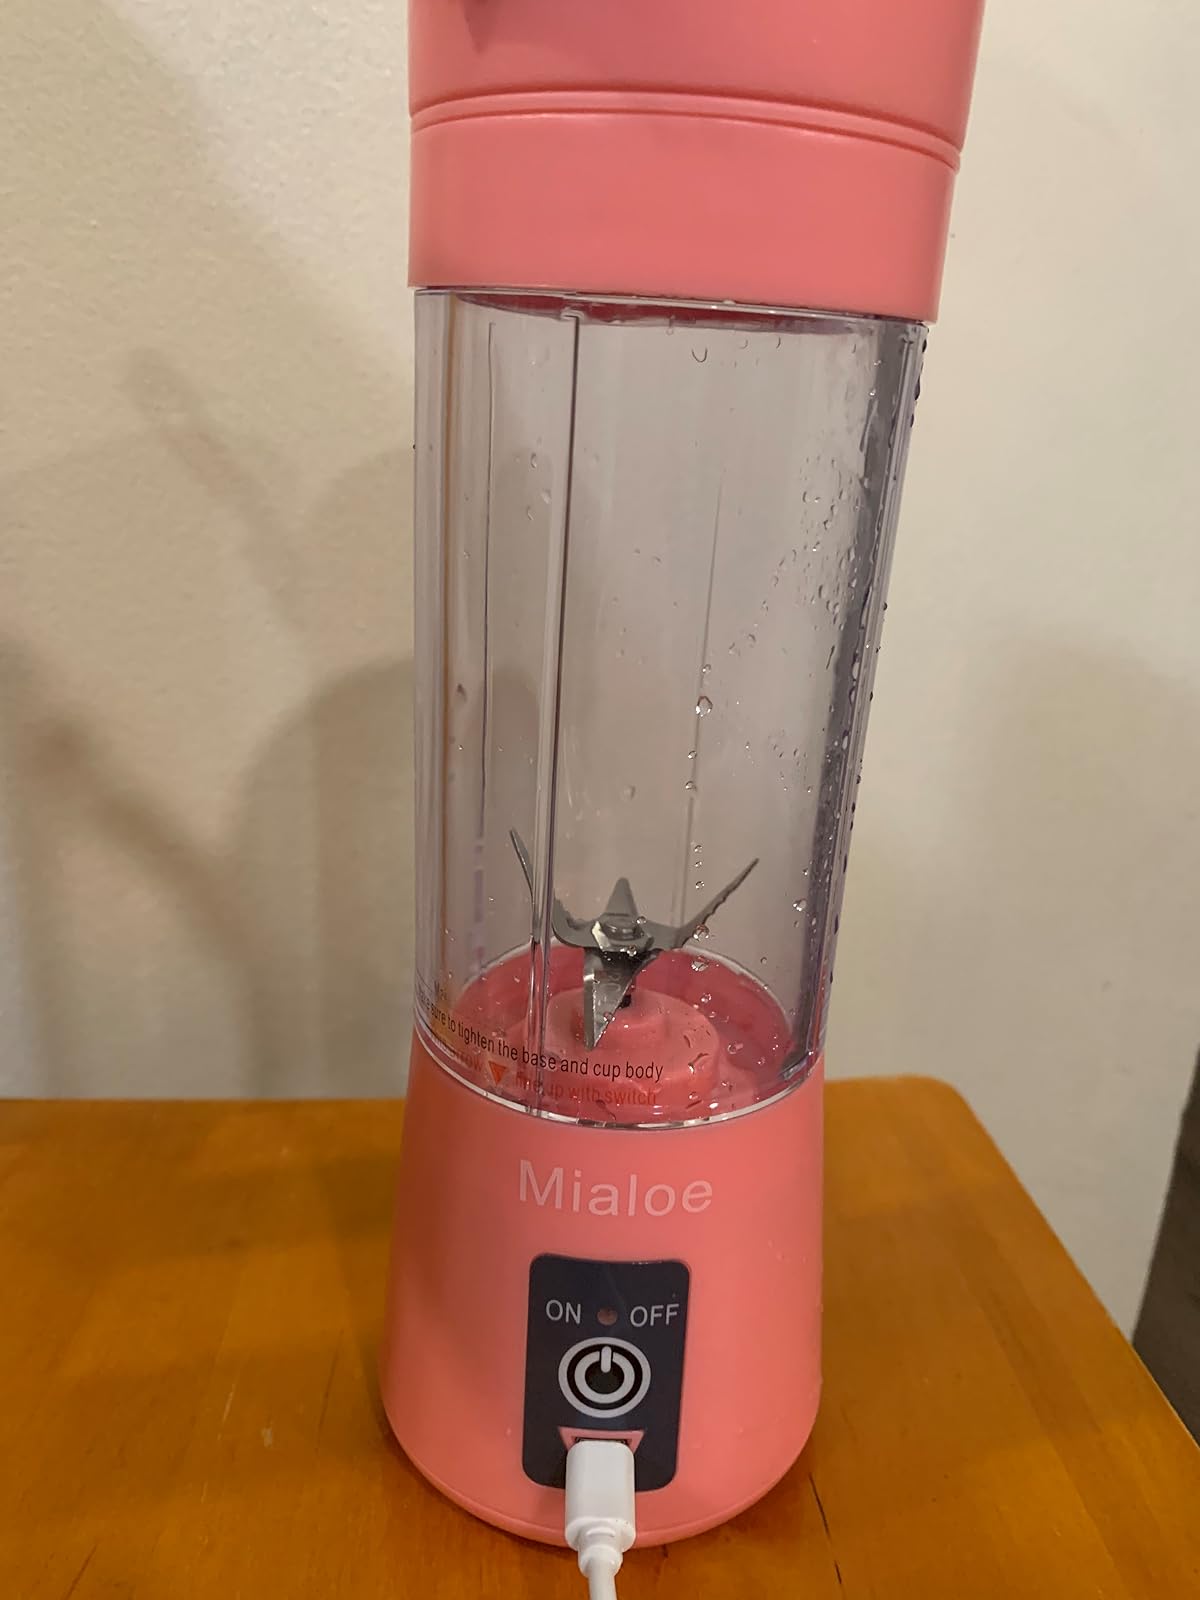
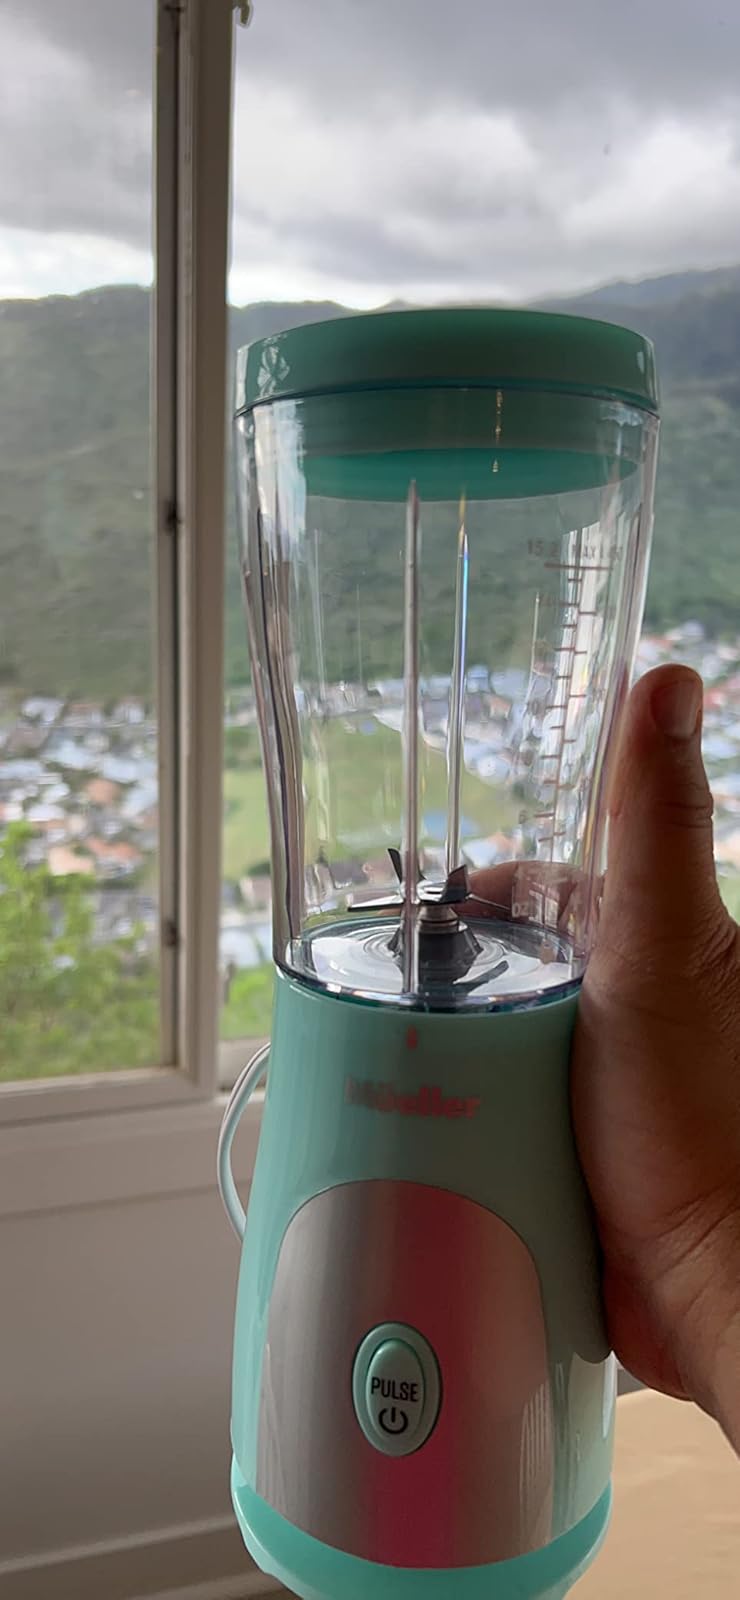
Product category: items_blender
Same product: no